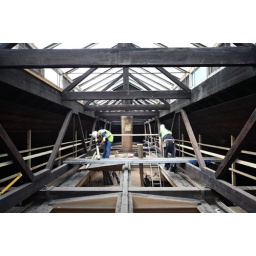
The glass lantern in the Great Hall roof